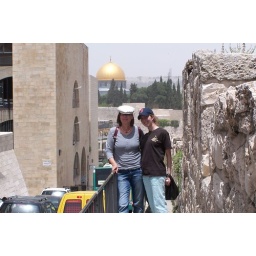
Mom and Barbara walking on the walls of Jerusalem's Old City, in front of the Dome of the Rock.May 20, 2007